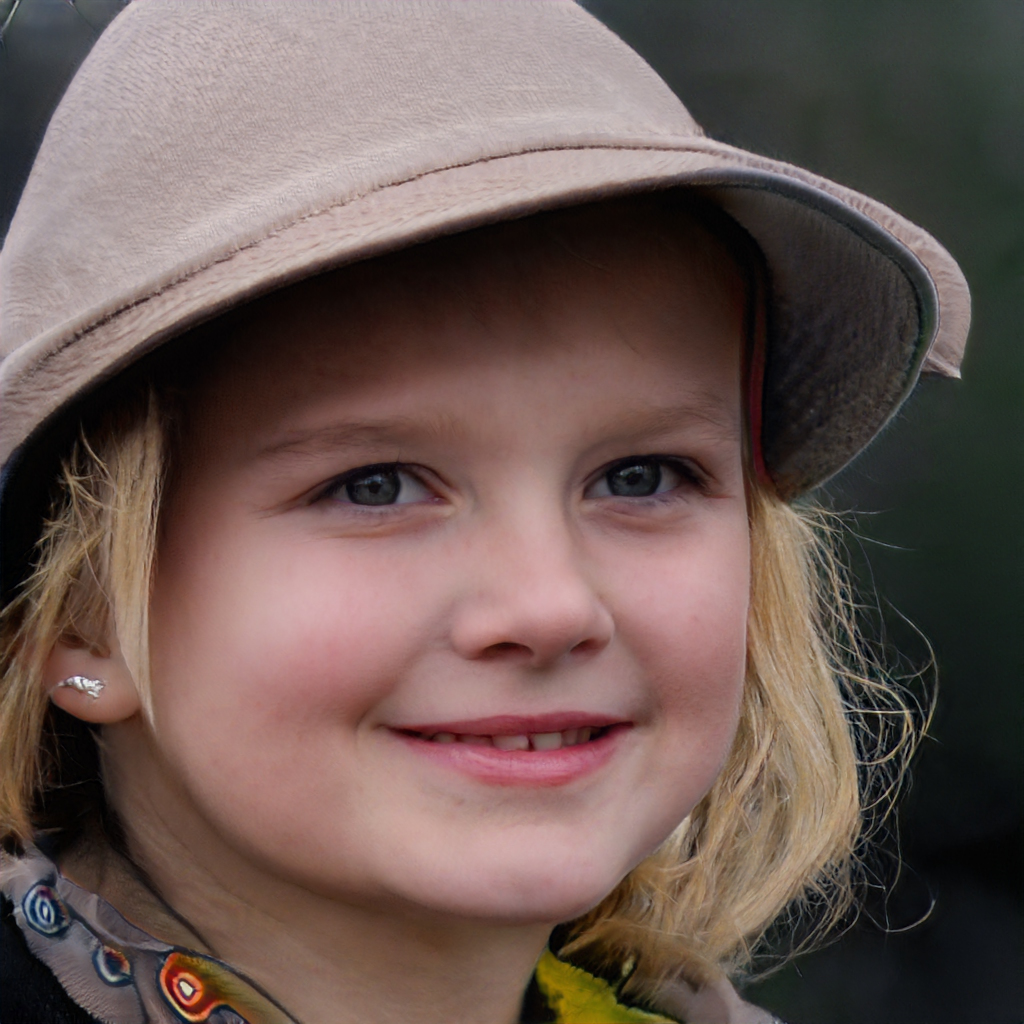
Gender: Female